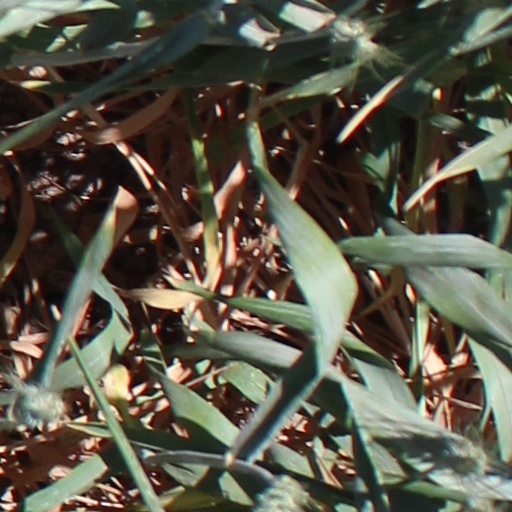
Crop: wheat